Thracia

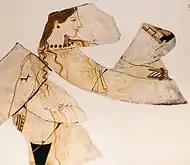
Greek vase painting showing a Thracian woman with tattooed arms, 470 BC

From the perspective of classical Greece, Thracia included the territory north of Thessaly, with no definite boundaries, sometimes to the inclusion of Macedonia and Scythia Minor. Later, Thracia proper was understood to include the territory bordered by the Danube on the north, by the Black Sea on the east, by Macedonia in the south and by Illyria to the west, roughly equivalent with the territory of the Thracian kingdom as it stood during the 5th to 1st centuries BC.